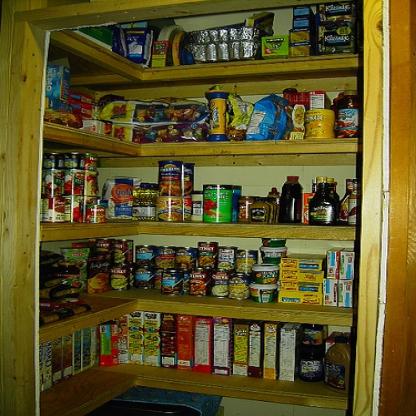
Scene: Indoor